60th Academy of Country Music Awards

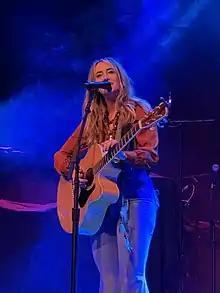
Entertainer of the Year, Lainey Wilson

The 60th Academy of Country Music Awards were held on May 8, 2025, at the Ford Center at The Star in Frisco, Texas. Reba McEntire returned as host.